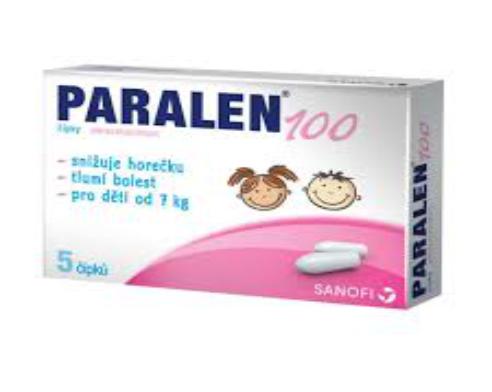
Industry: Medical